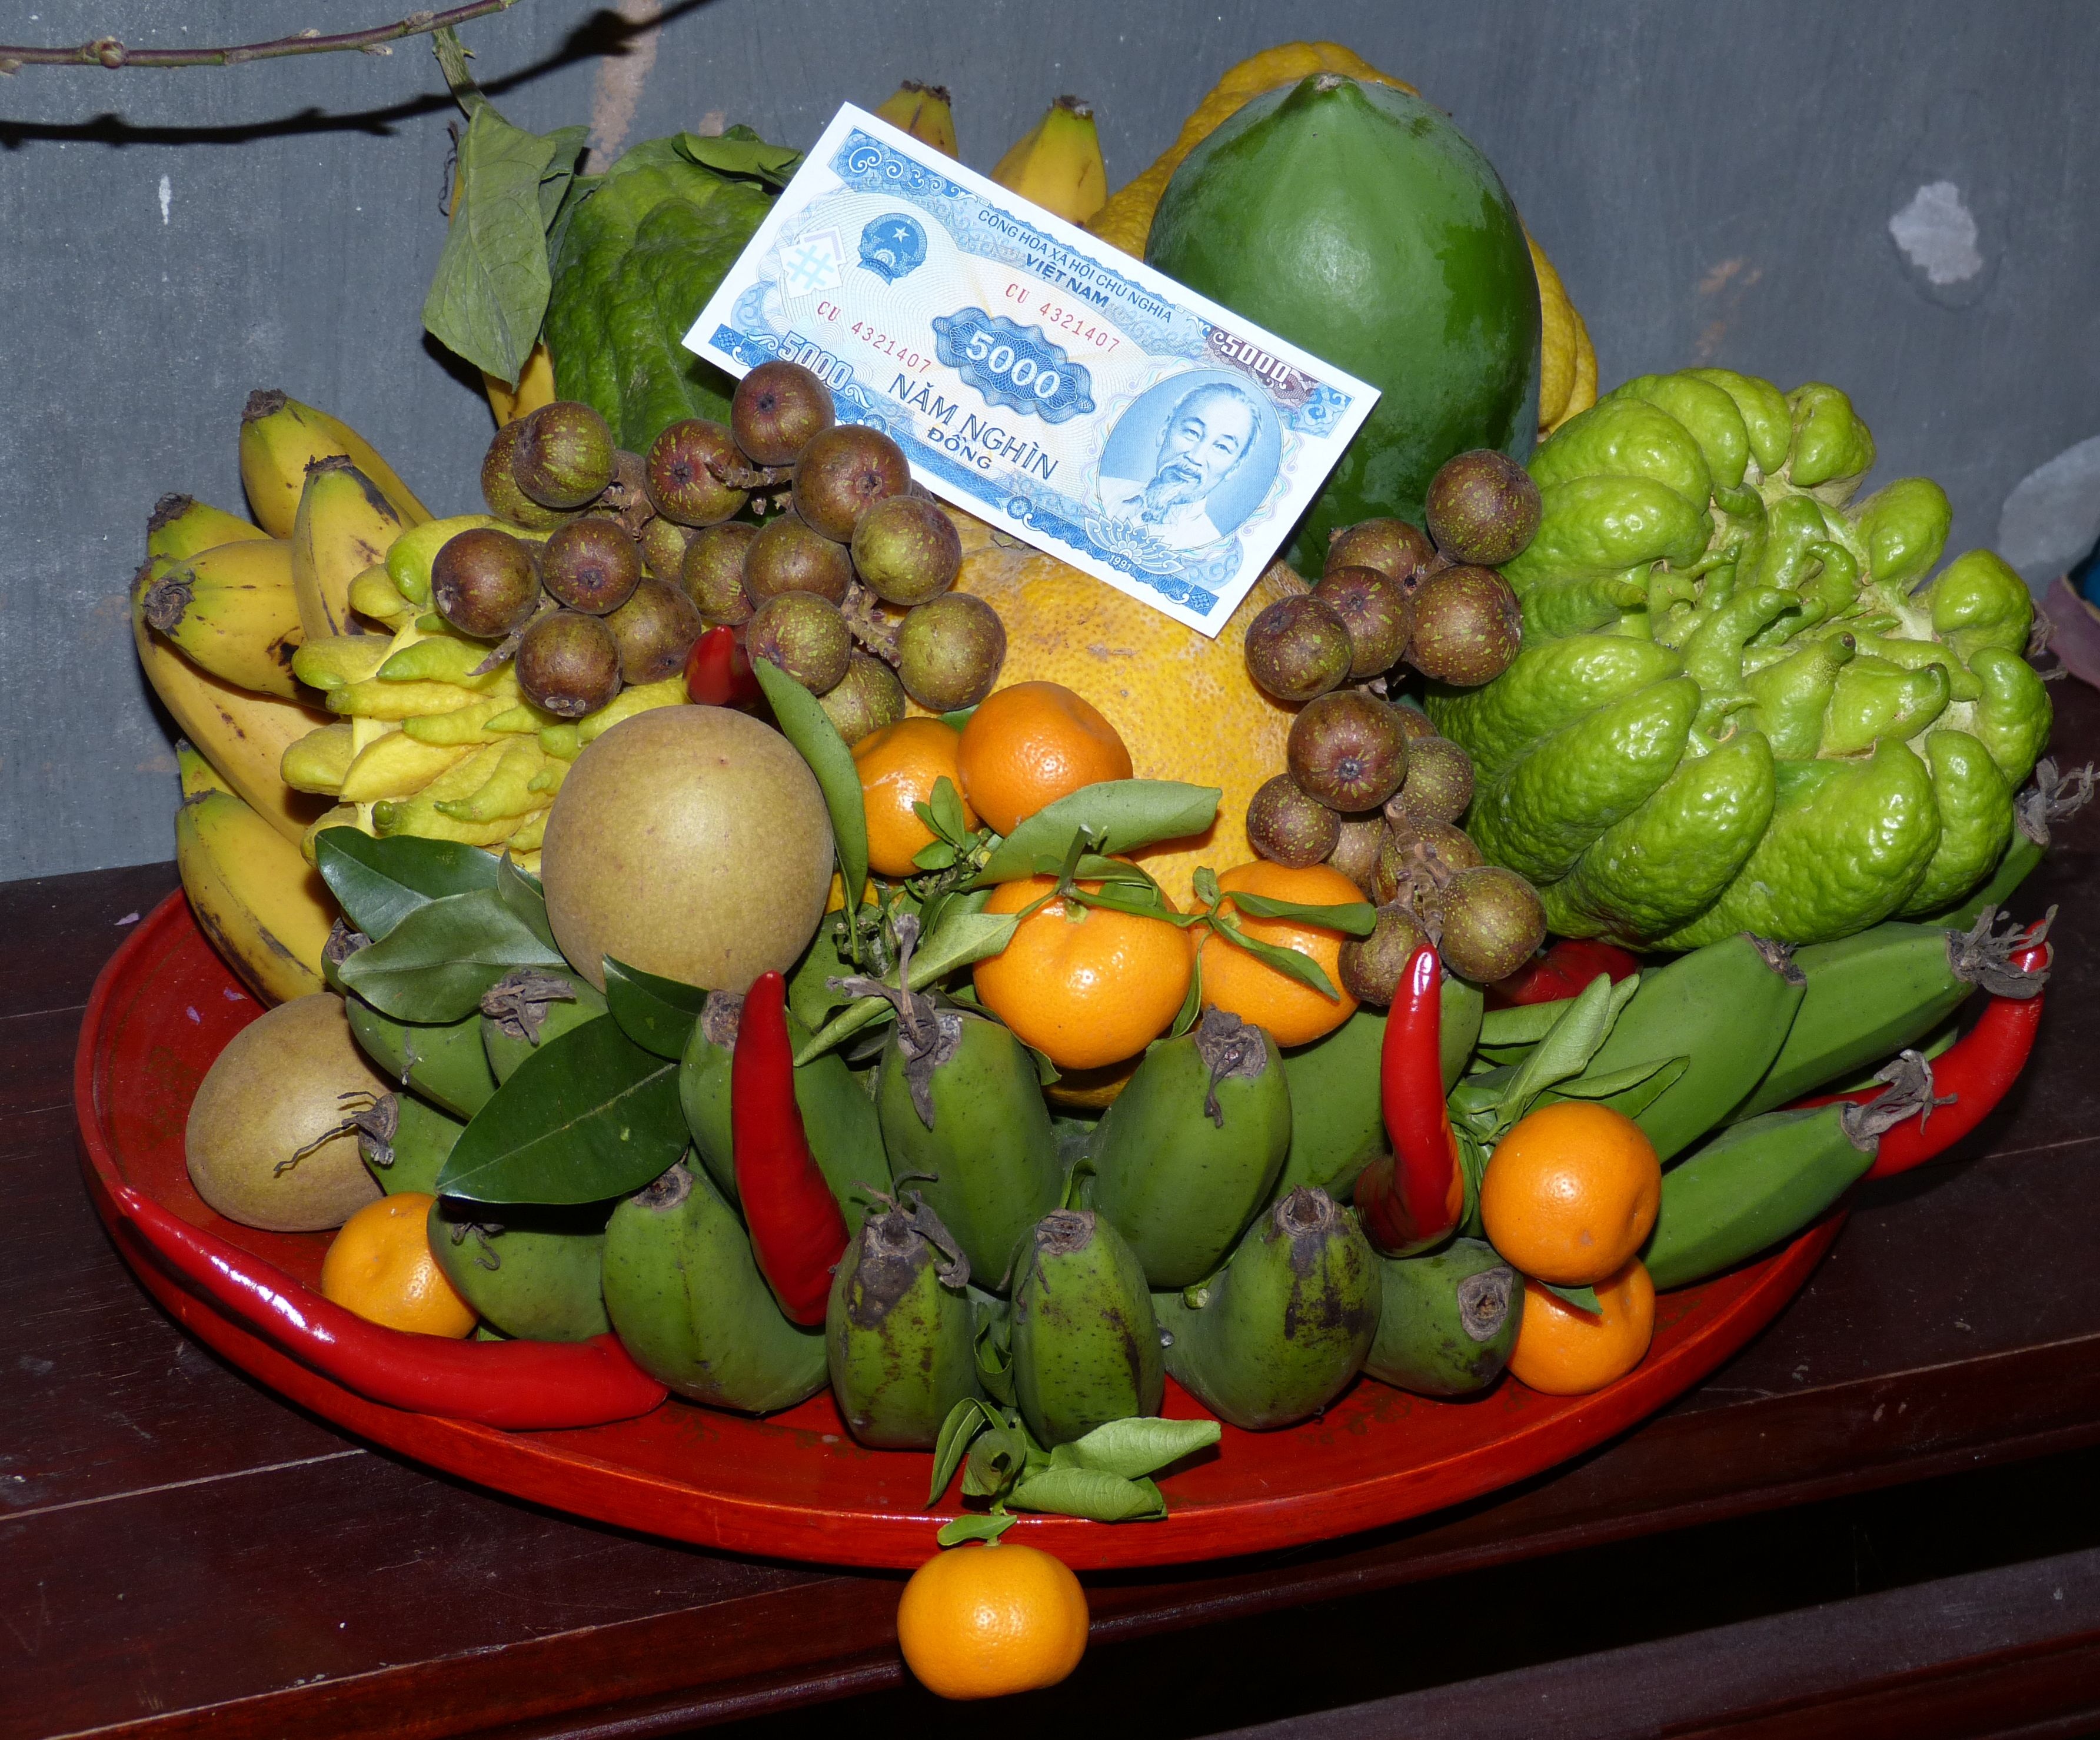
plant, fruit, food, produce, vegetable, money, buddhism, asia, banana, temple, mandarin, vietnam, victims, hanoi, paprika, flowering plant, sacrifice, dollar bill, animism, land plant